Bernard Hesling

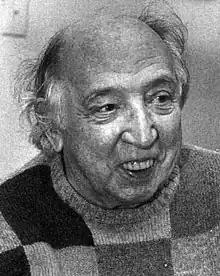
Bernard Hesling

Bernard Hesling (1905–1987) was a British-born muralist and painter who lived and worked in Australia and produced many vitreous enamel artworks and wrote humorous autobiographies.